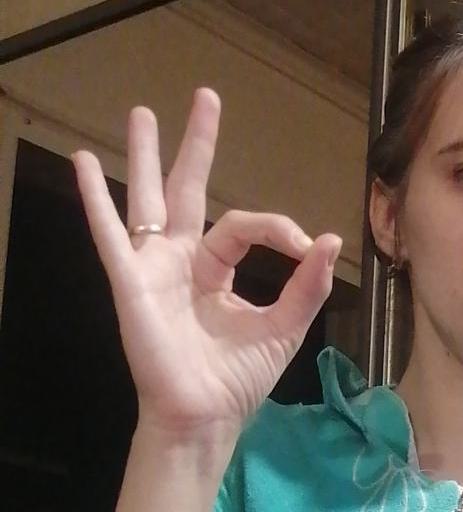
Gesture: ok